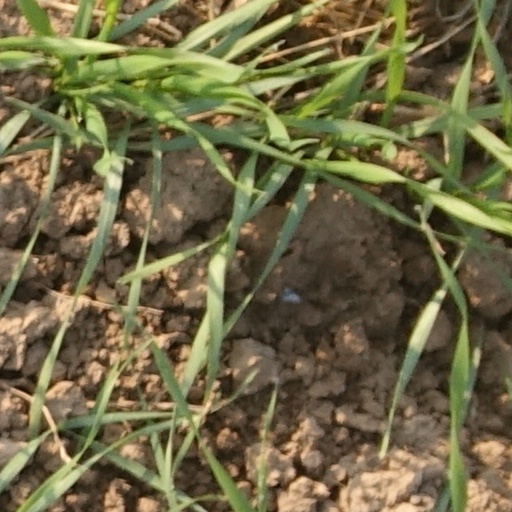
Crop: wheat